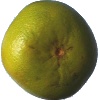
Label: Pomelo Sweetie 1